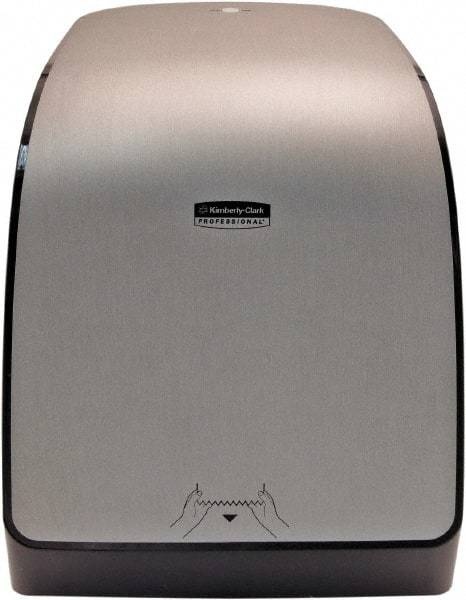
Kimberly-Clark Professional - Hands Free, Plastic Paper Towel Dispenser - 16.44" High x 12.66" Wide x 9.18" Deep, Silver
Item #: 44009272 Brand: Kimberly-Clark Professional Model #: 35609 Exact Tooling IR#: 04 Product Specifications Dispenser Style Hands Free Type Towel Dispenser Material Plastic Color Silver Height (Decimal Inch) 16.4400 Height (Inch) 16.4400 Width (Decimal Inch) 12.6600 Width (Inch) 12.6600 Depth (Inch) 9.1800 Depth (Decimal Inch) 9.1800
Brand: Scott
Category: Home & Garden > Kitchen & Dining > Kitchen Tools & Utensils > Kitchen Organizers > Paper Towel Holders & Dispensers > Paper Towel Dispensers